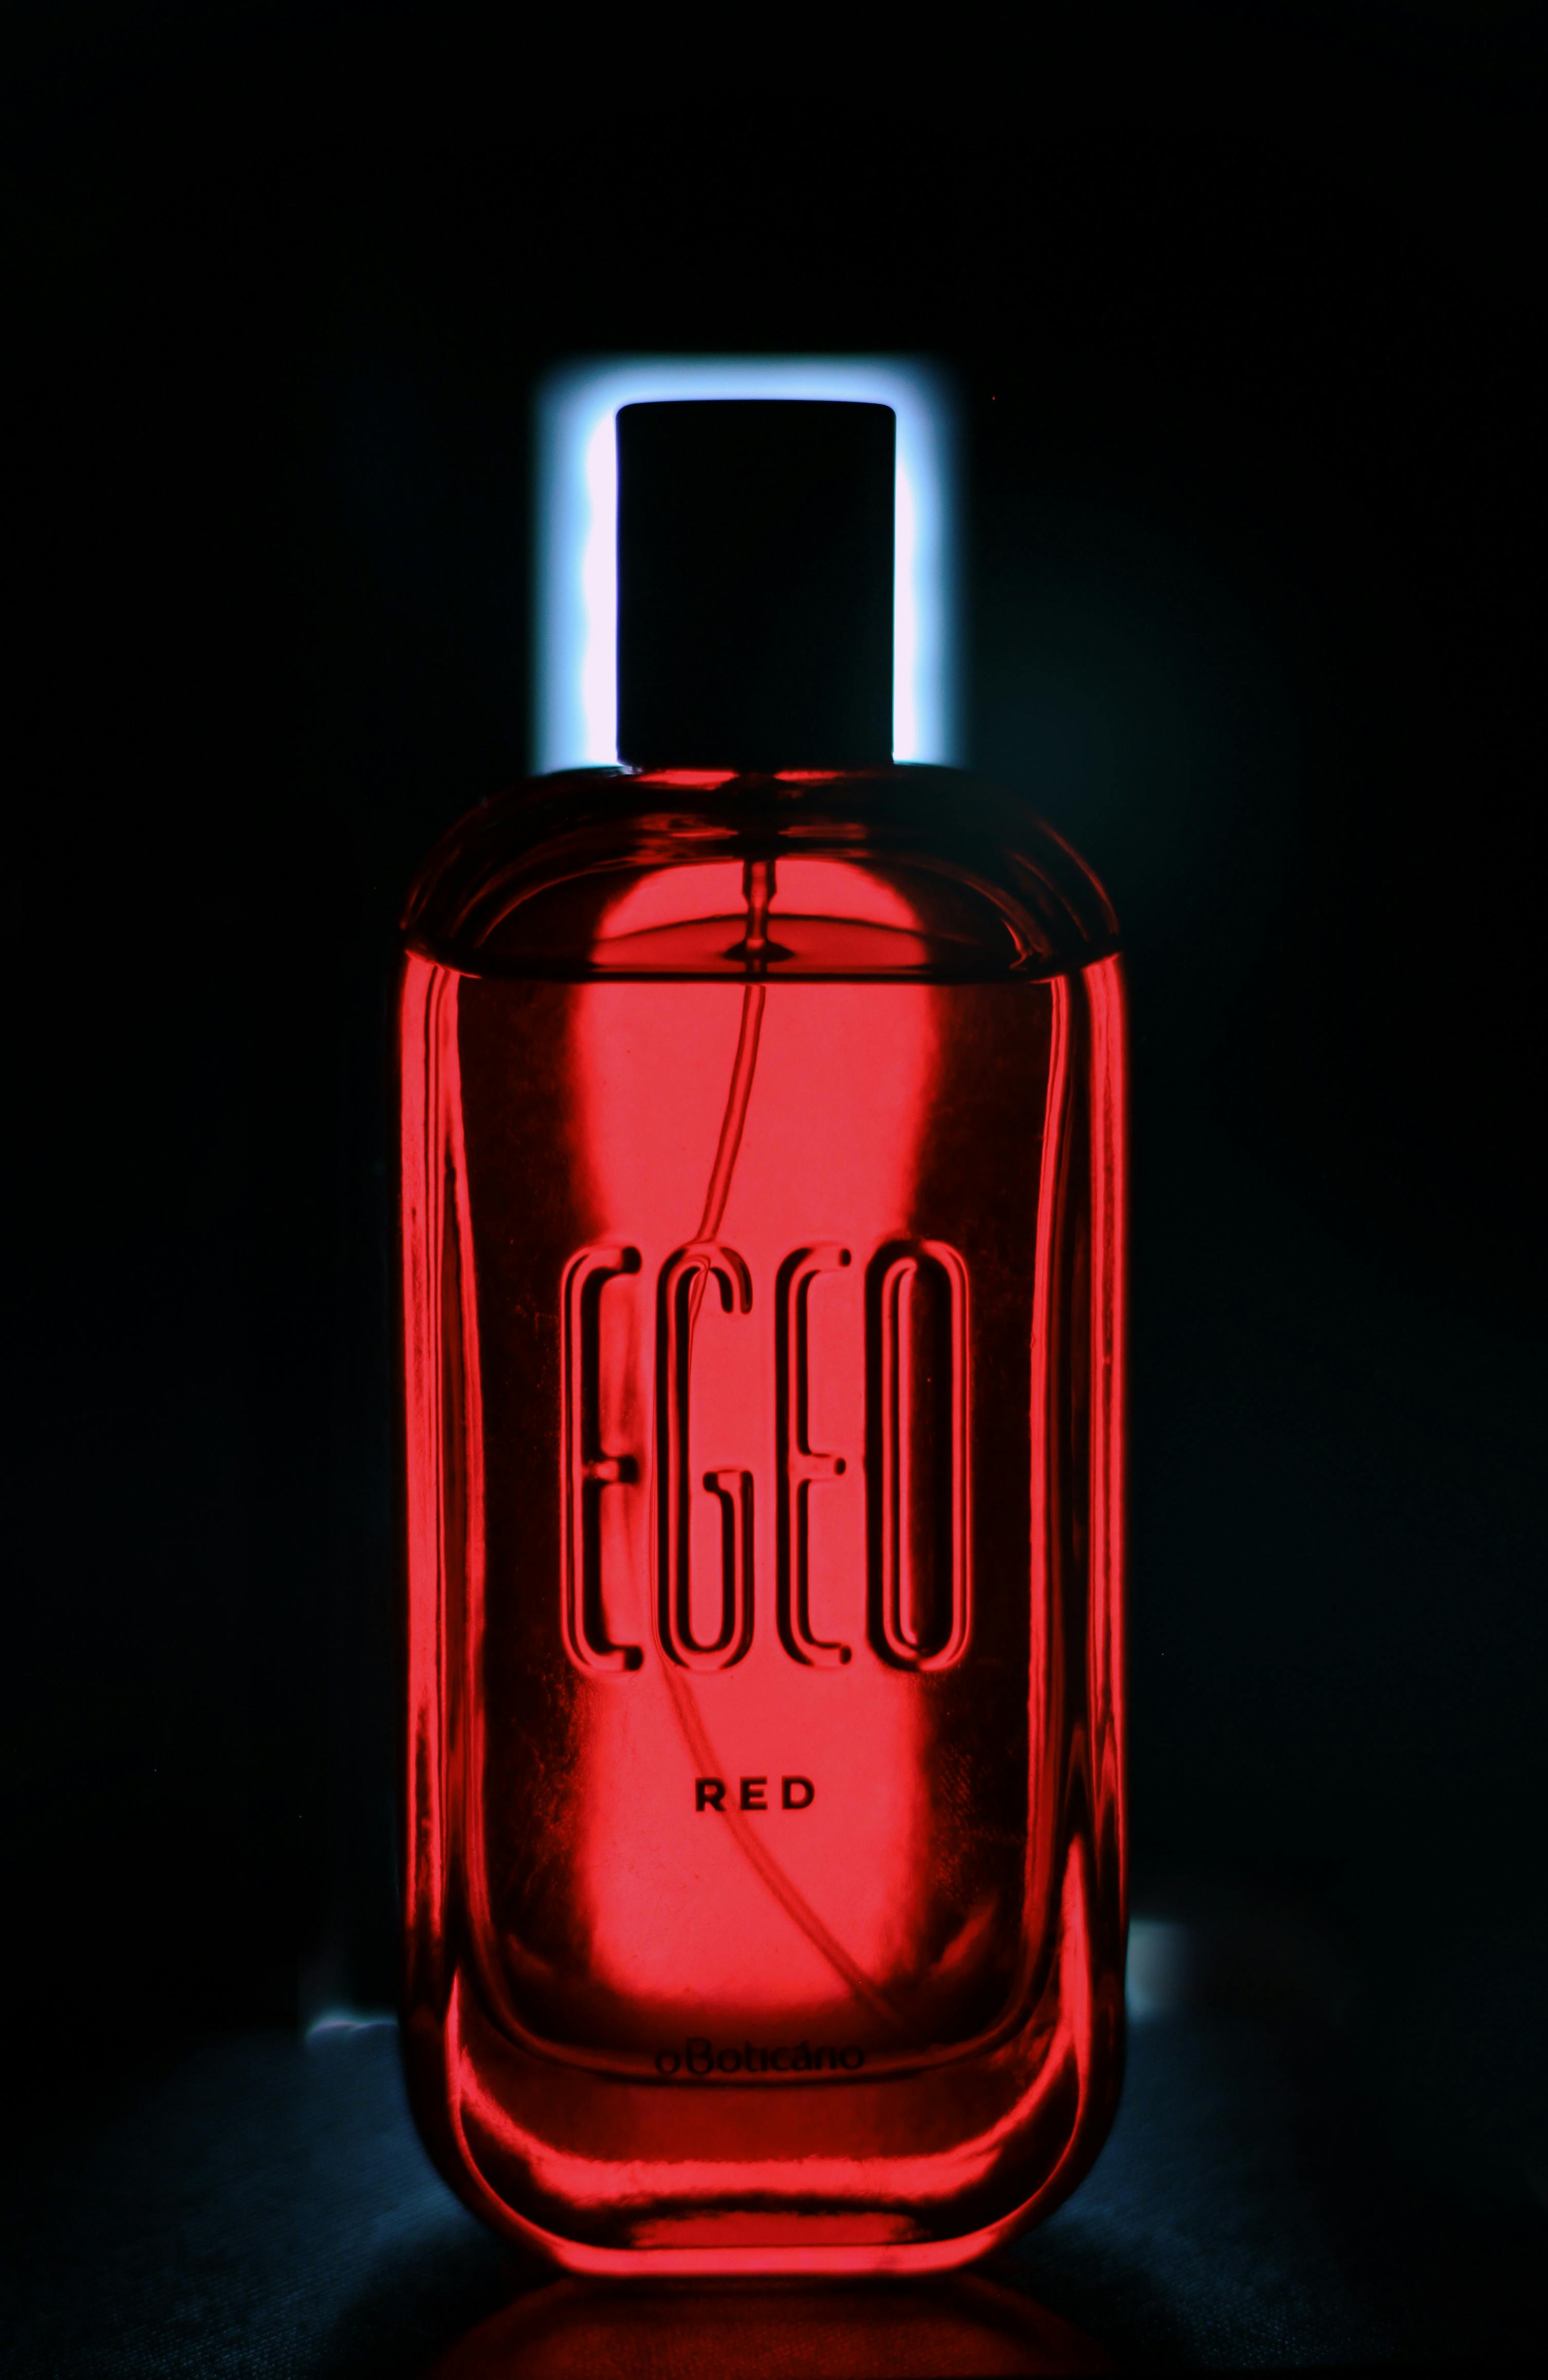
art, bottle, liquid, fluid, rectangle, drink, Material property, font, Tints and shades, gas, personal care, Solvent, glass bottle, cosmetics, electric blue, magenta, liqueur, brand, cylinder, solution, graphics, signage, logo, still life photography, graphic design, carmine, paint, room, pattern, distilled beverage, chemical compound, glass, varnish